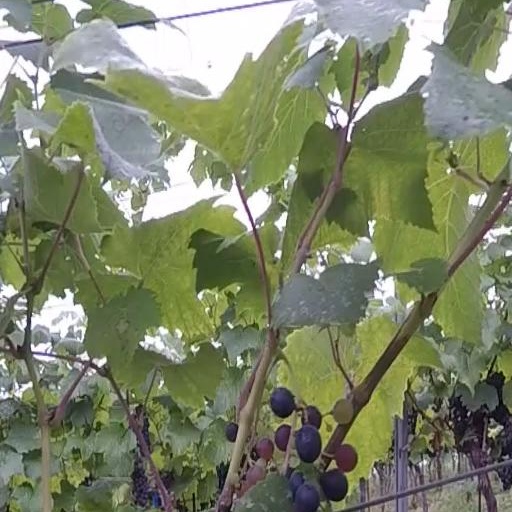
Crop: grape